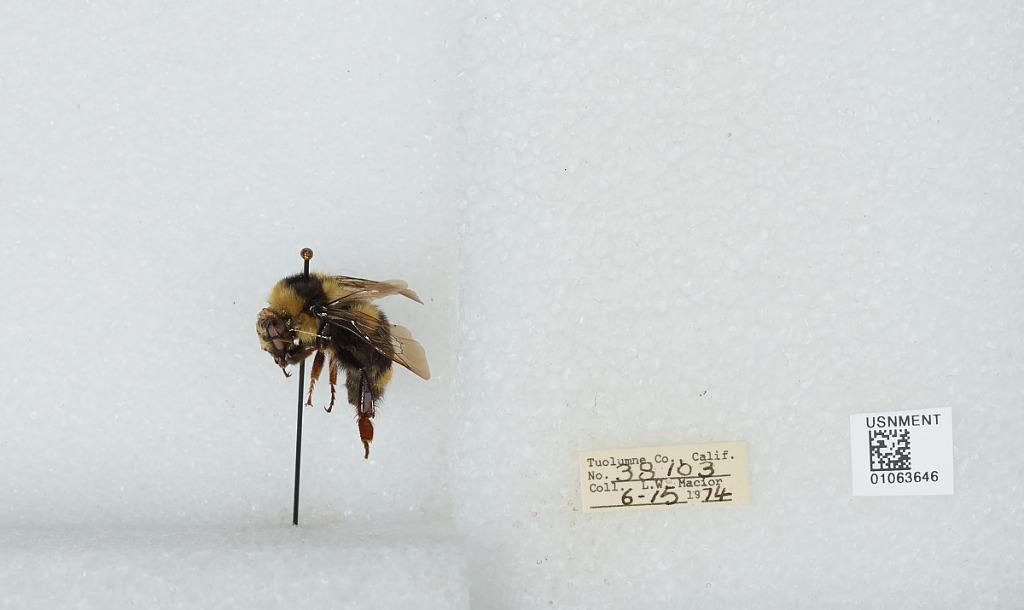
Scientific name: Bombus bifarius nearcticus
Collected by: L. Macior
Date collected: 1974-6-15
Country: United States
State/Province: California
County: Tuolumne
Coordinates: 38.02, -119.93